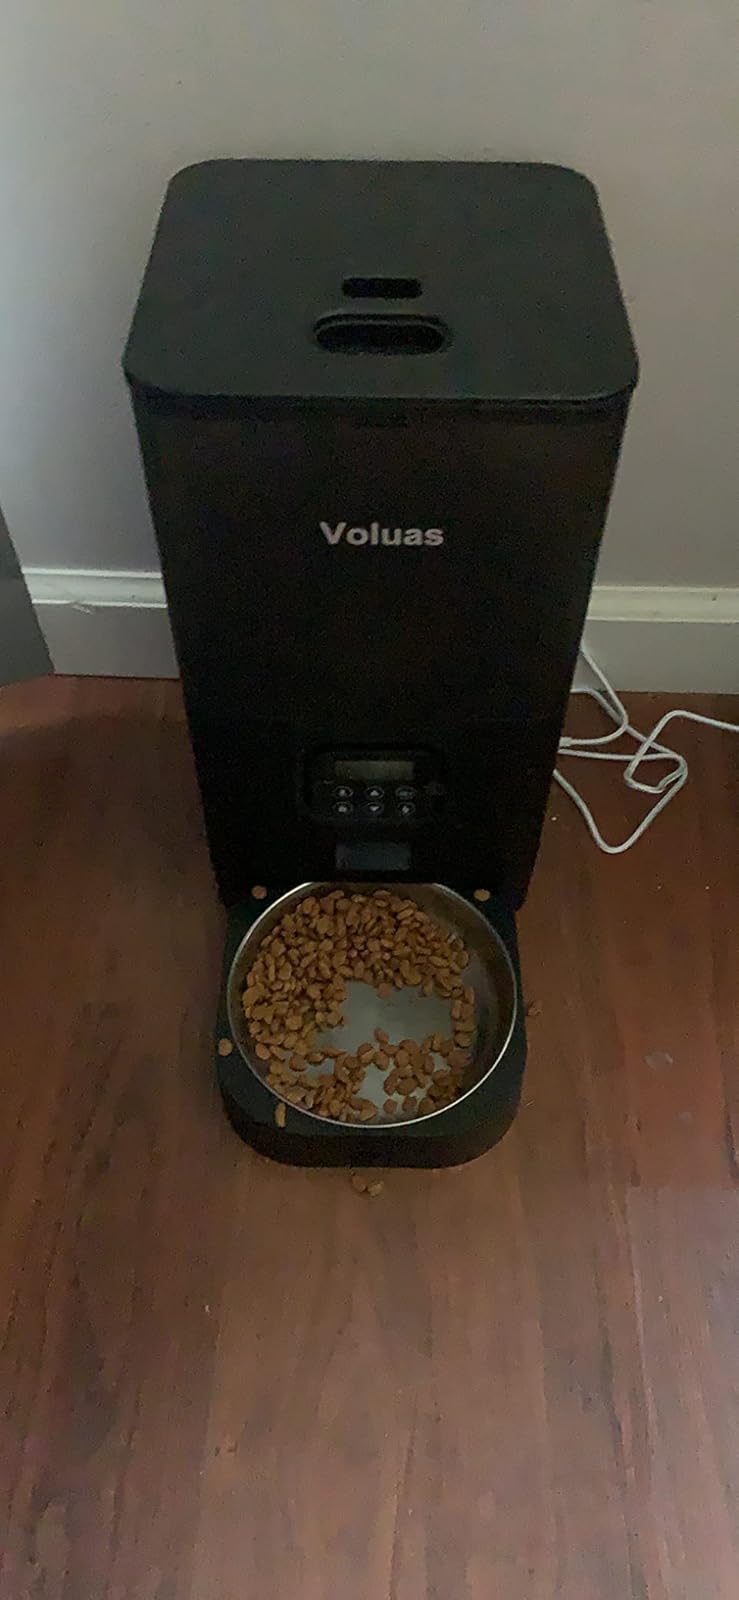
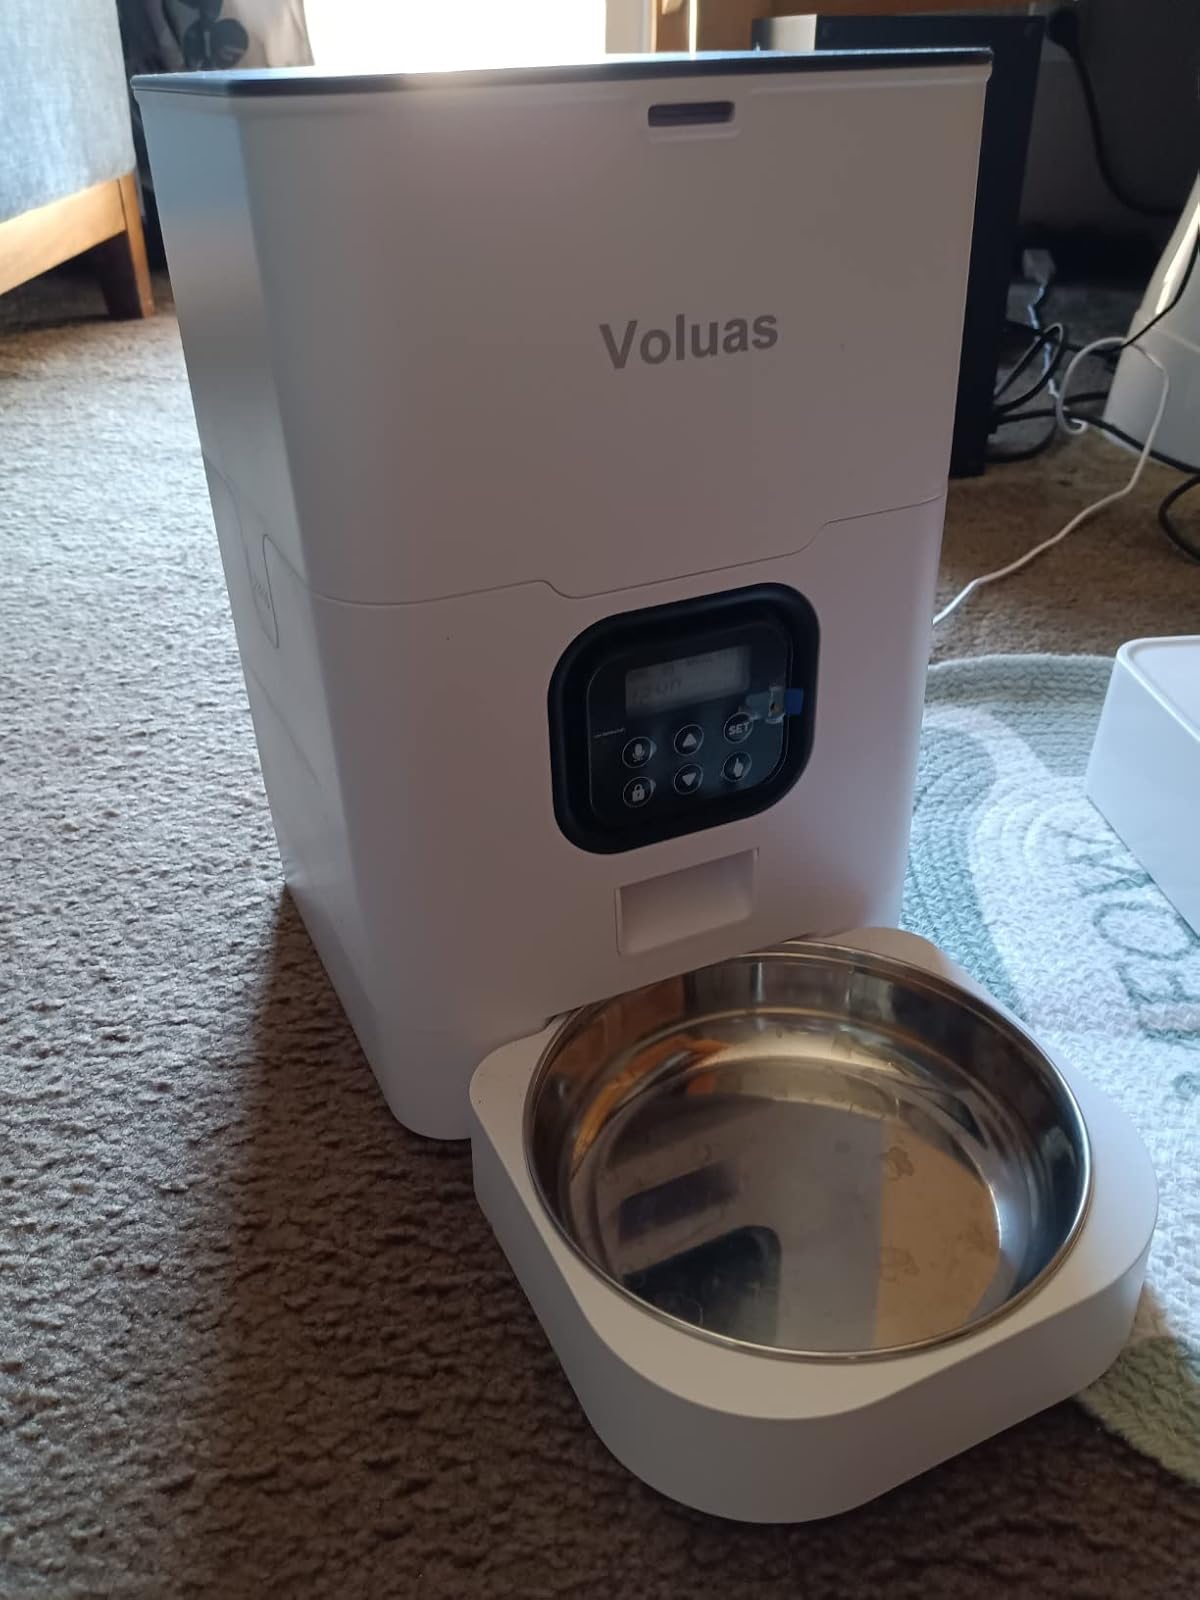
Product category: items_feeder
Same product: no